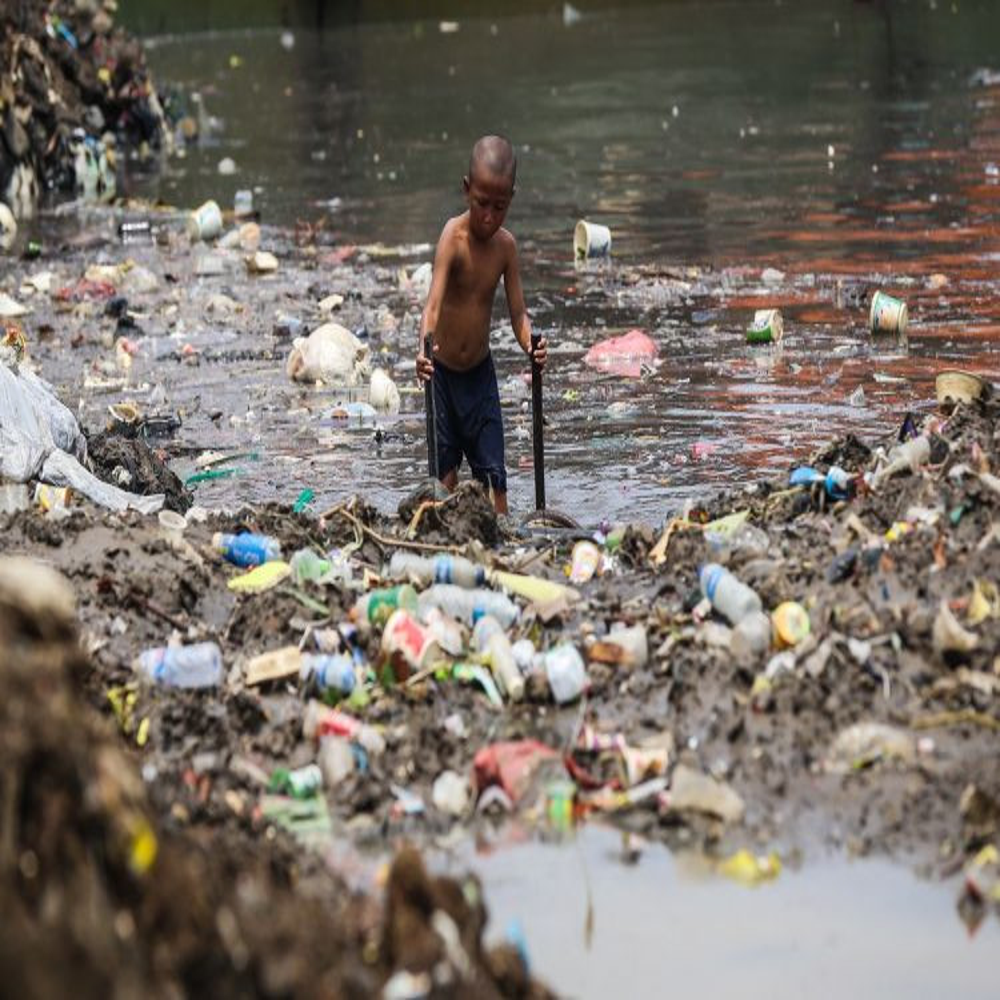
Body of water present: yes
Land polluted: no
Water polluted: yes
Pollution percentage: 60%